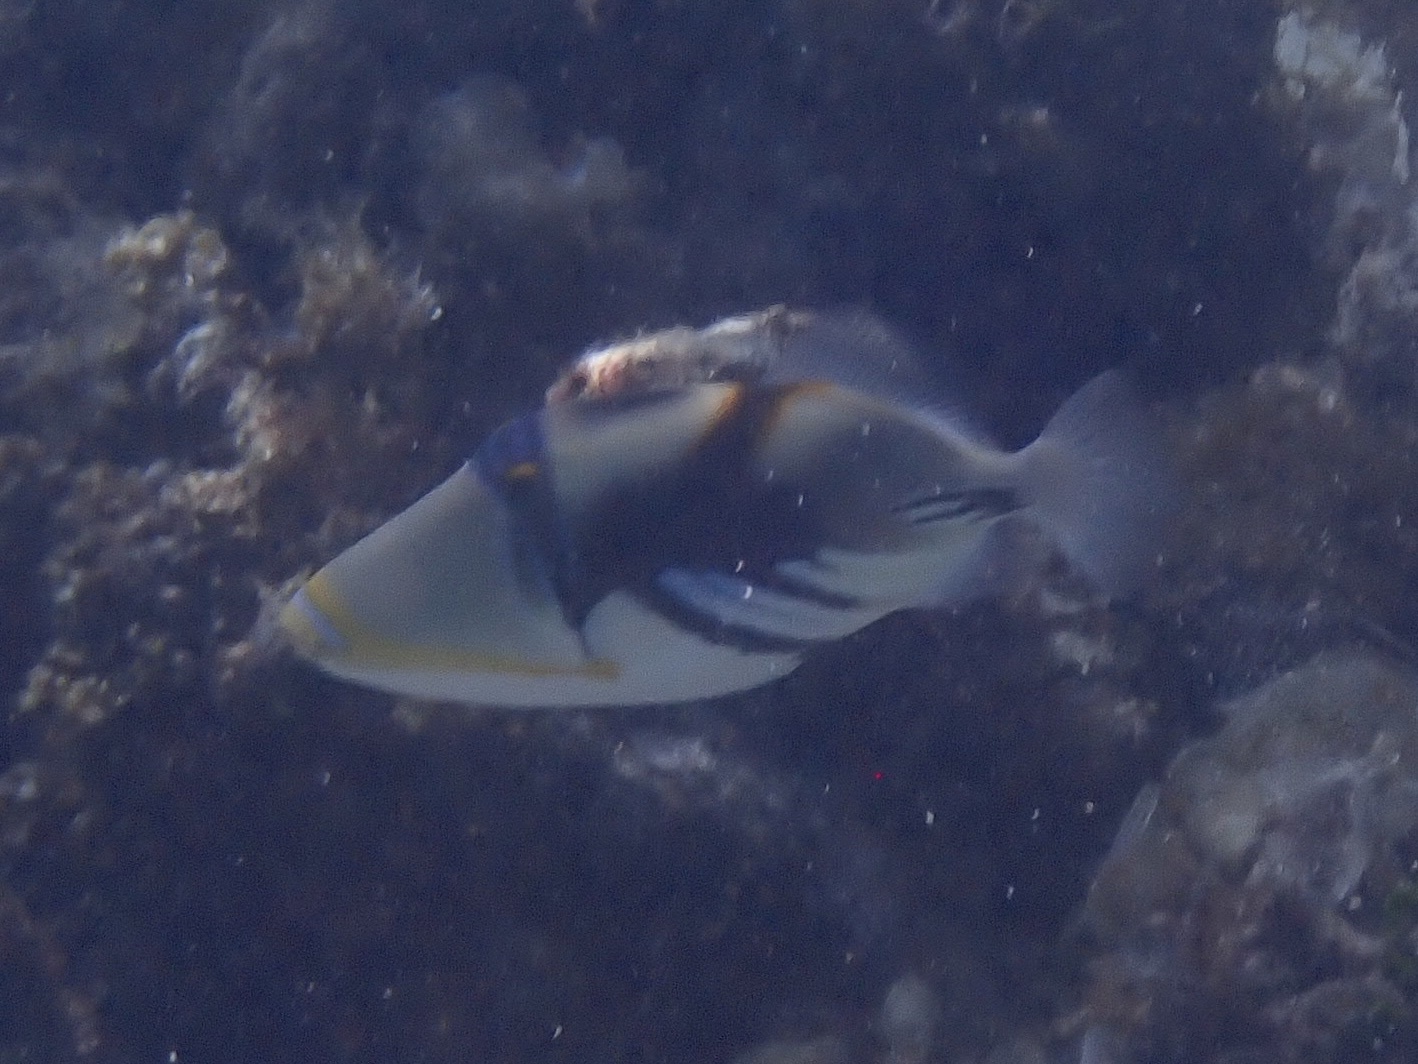
Rhinecanthus aculeatus (Lagoon Triggerfish)